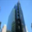
Label: skyscraper